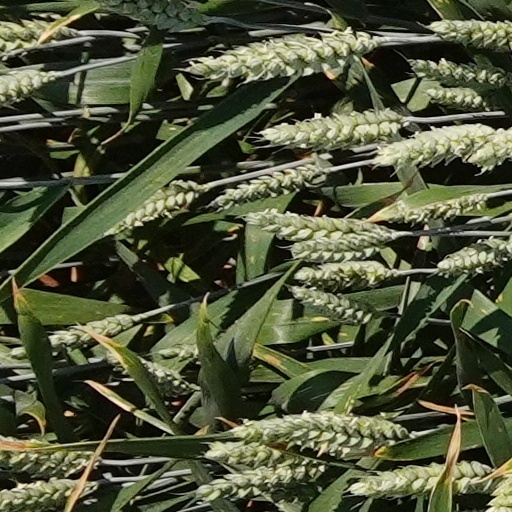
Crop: wheat